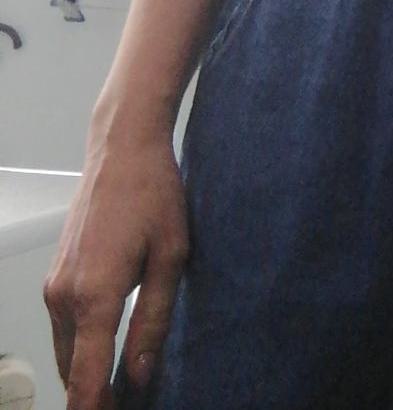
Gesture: no_gesture